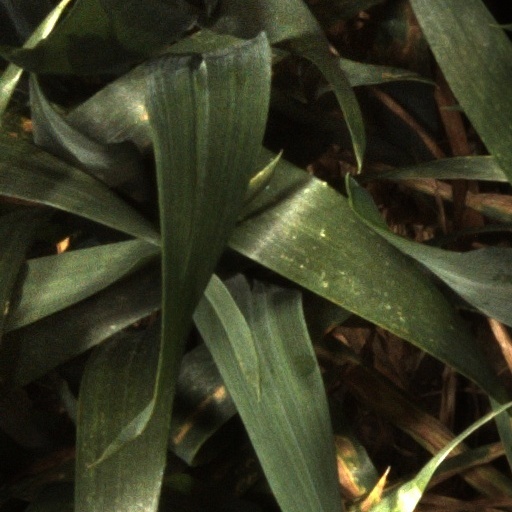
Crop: wheat